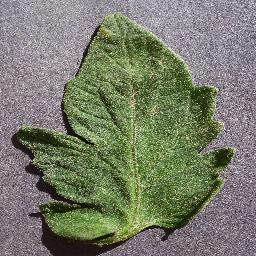
Label: Tomato___healthy